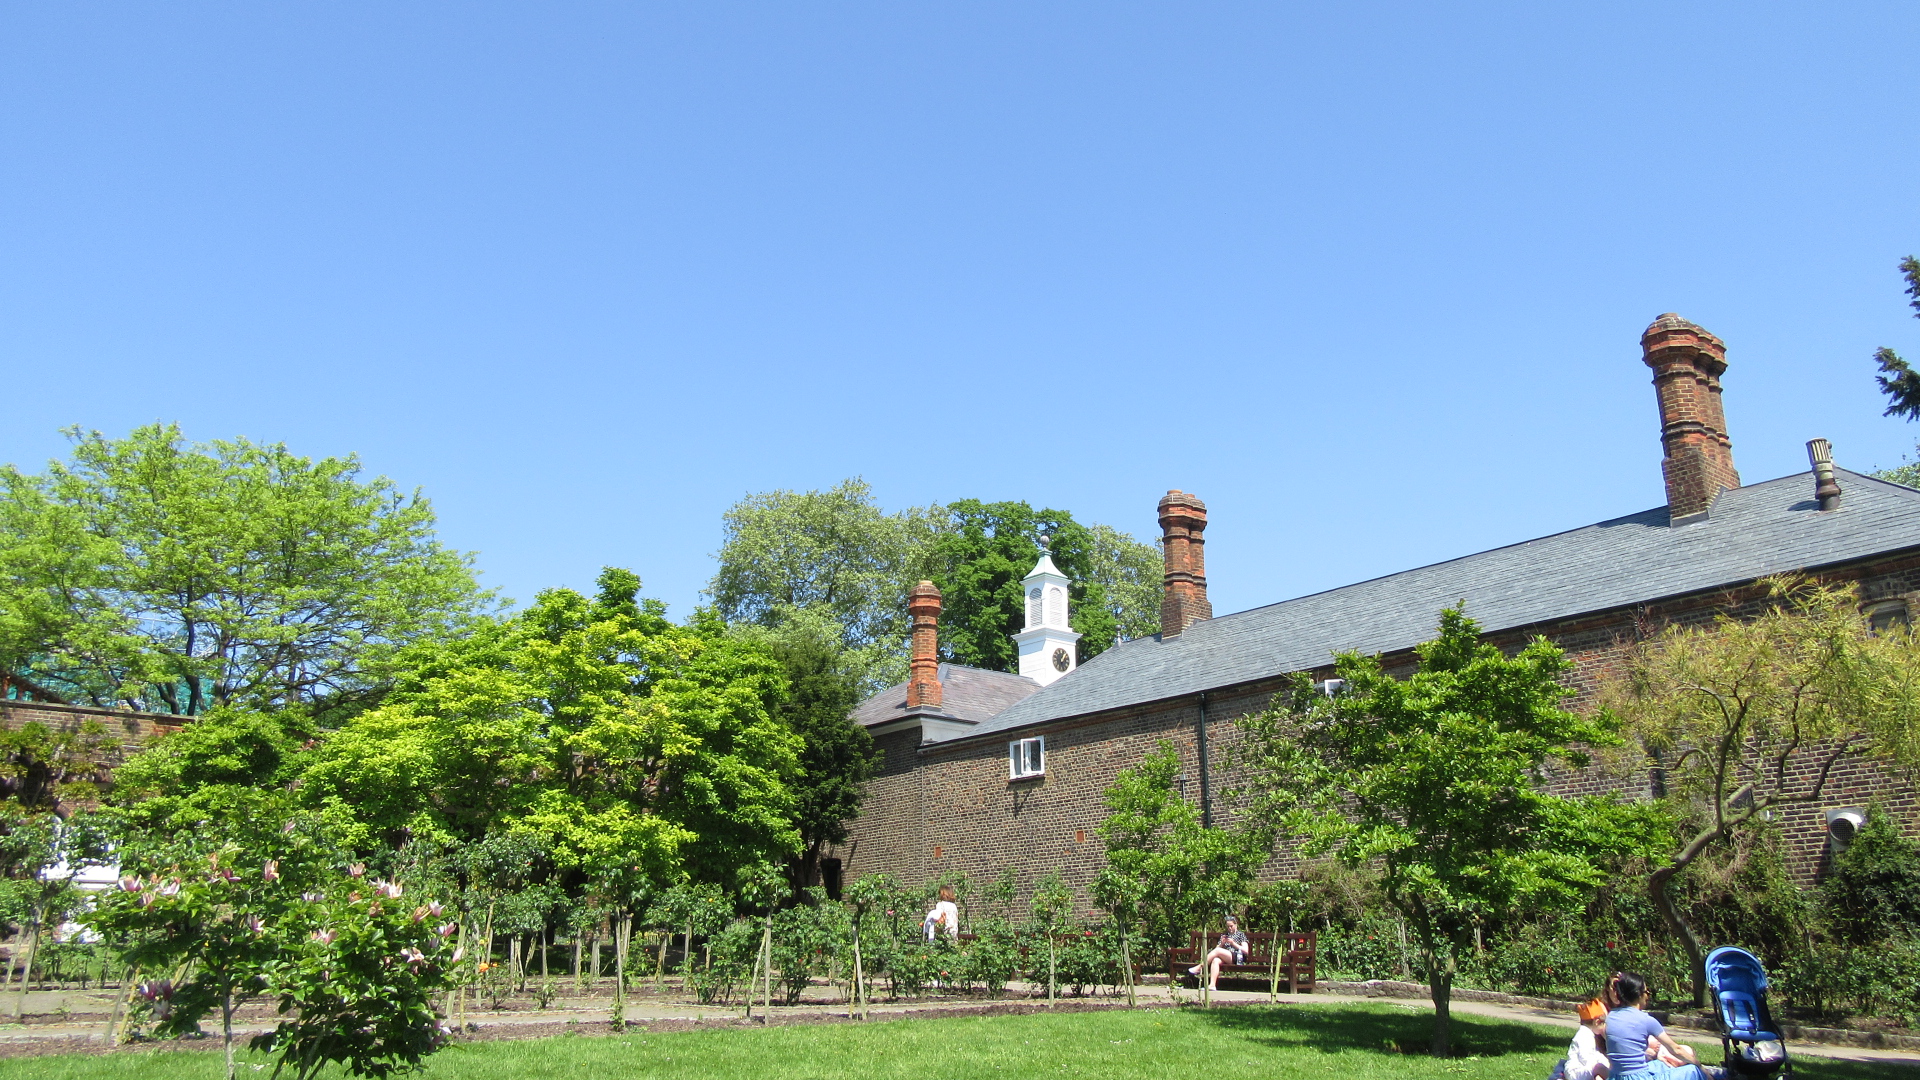
natural, property, tree, building, house, spring, estate, plant, architecture, tourism, garden, leisure, vacation, cottage, lawn, city